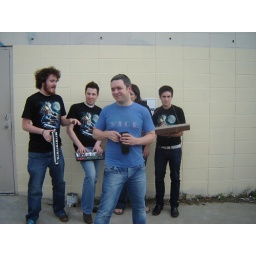
Our keyboard cat moon shirt band at work... Ryan jumped in at the last second!